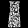
Label: Dress